The Edge

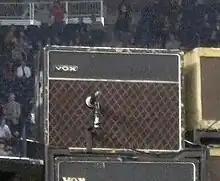
The Edge's Vox AC30 amp during a U2 concert

The Edge developed his playing style during his teenage years, partially as a result of him and Mullen trying to accommodate the "eccentric" bass playing of Clayton by being the timekeepers of the band. In their early days, the Edge's only guitar was his 1976 Gibson Explorer Limited Edition, which became a signature of the group. However, he found the sound of the Explorer's bass strings unsatisfactory and avoided them in his playing early on, resulting in a trebly sound. He said by focusing "on one area of the fretboard [he] was developing a very stylized way of doing something that someone else would play in a normal way". Other equipment choices contribute to the Edge's unique sound. His 1964 Vox AC30 "Top Boost" amplifier (housed in a 1970s cabinet) is favoured for its "sparkle" tone, and is the basis for his sound both in the studio and live. The Edge has also used plectrums manufactured by the German company Herdim that he turns sideways or upside down so the dimpled grip strums against the strings, resulting in a "rasping top end" to his guitar tone.